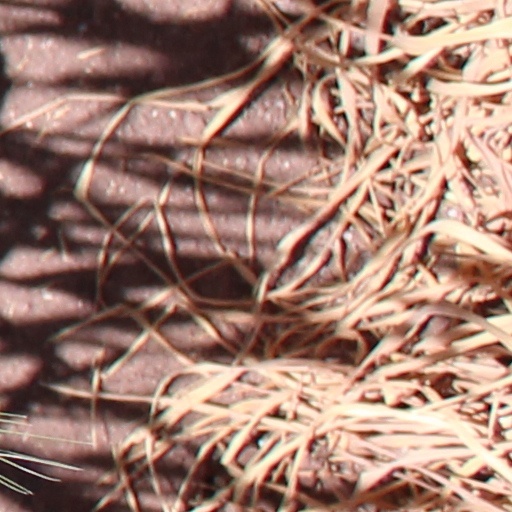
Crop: wheat